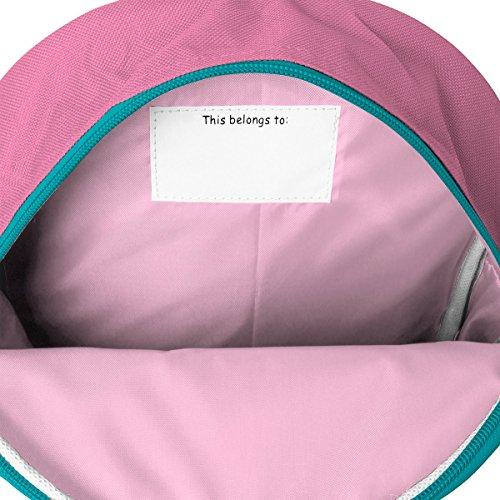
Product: Stephen Joseph Mini Sidekick Backpack
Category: Clothing, Shoes & Jewelry | Luggage & Travel Gear | Backpacks | Kids' Backpacks
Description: Durable backpack with 3D details.
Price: $22.45